Marat Izmailov

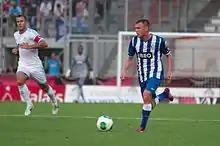
Izmailov in action for Porto against Marseille in a July 2013 friendly

On 7 January 2013, after passing the pertinent medicals, Izmailov joined Porto on a two-and-a-half-year contract, with Miguel Lopes moving in the opposite direction. He changed his jersey name from Izmailov to Izmaylov, and scored in only his second match, helping to a 2–0 home win over F.C. Paços de Ferreira.